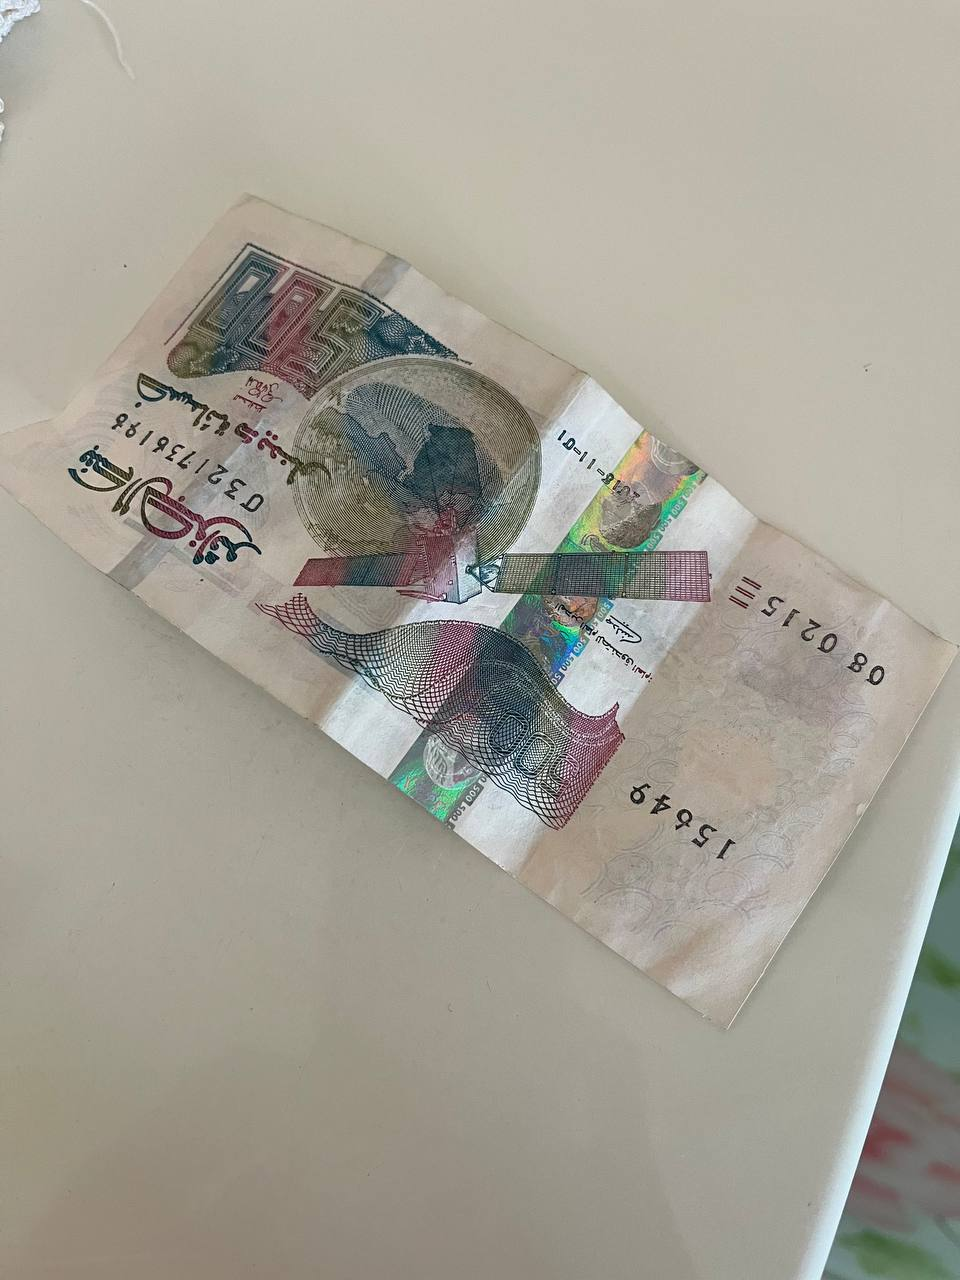
Denomination: 500DZD